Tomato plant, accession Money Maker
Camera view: horizontal (90 deg, fisheye); turntable rotation: 30 degrees
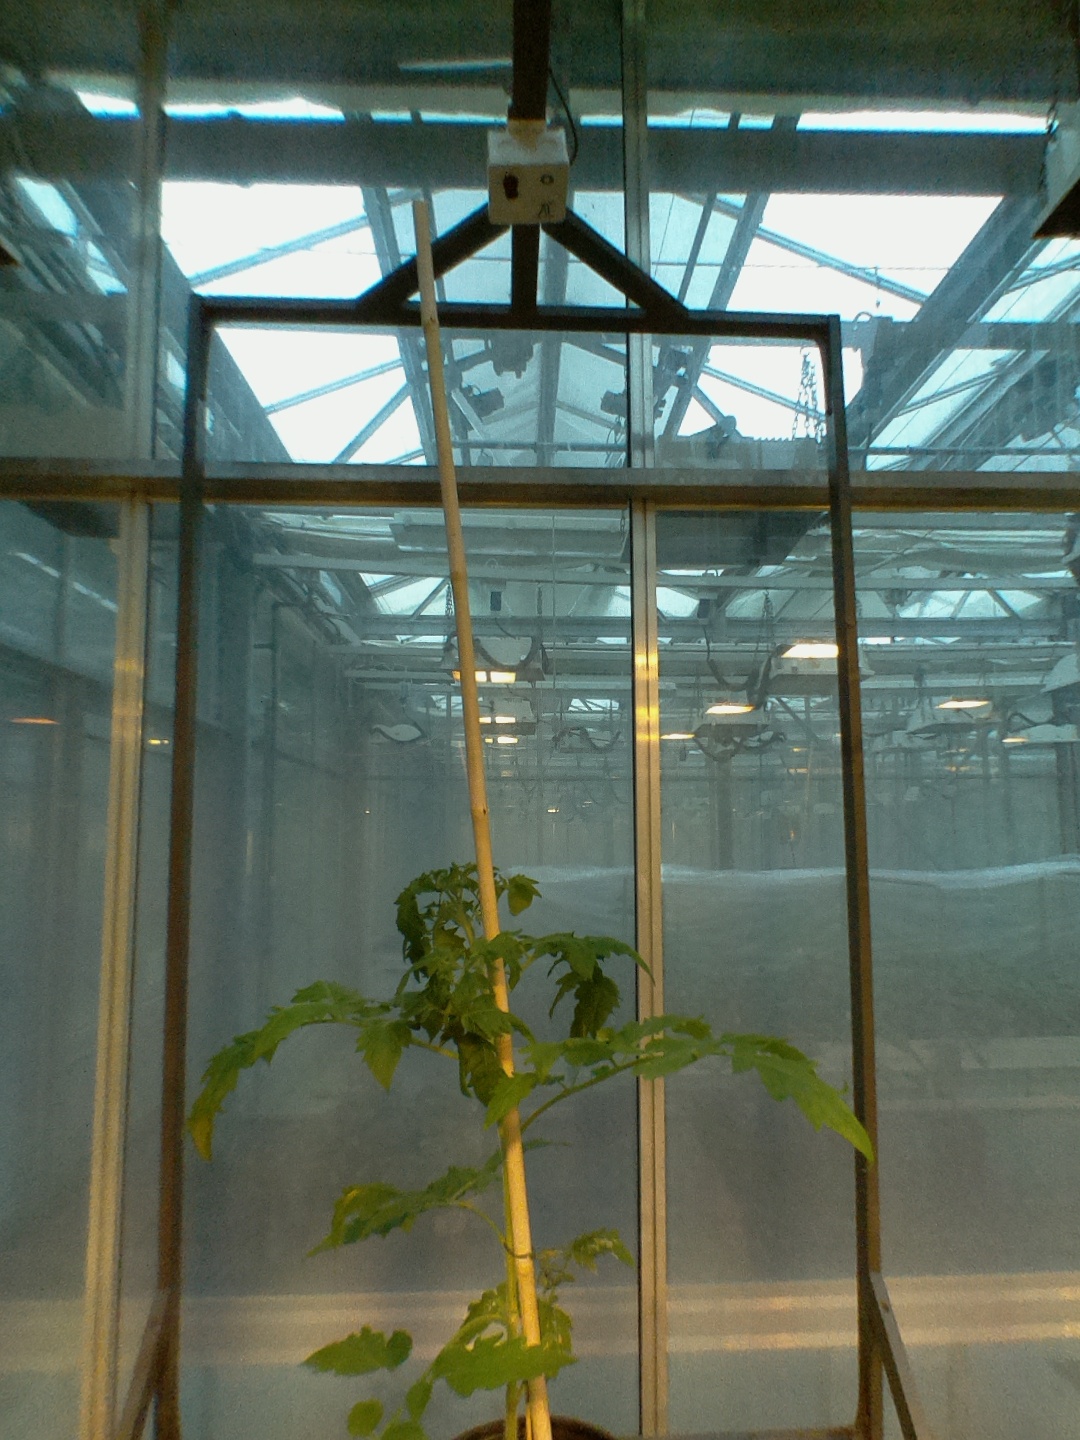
BBCH growth stage 54: 4 inflorescences visible